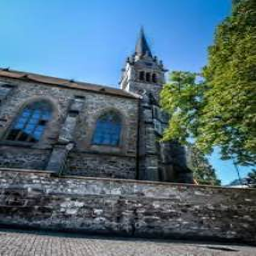
Kathedrale St. Florin